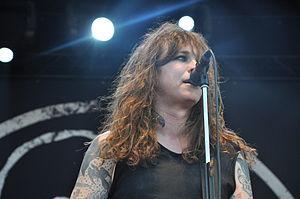
Against Me! est un groupe de punk rock américain, originaire de Naples, en Floride. Il est formé en 1997 par Laura Jane Grace à Naples en Floride. Le groupe est malgré tout considéré comme faisant partie de la scène de Gainesville, au même titre que Hot Water Music ou Less than Jake.
Laura Jane Grace née le 8 novembre 1980 est une musicienne américaine originaire de Gainesville en Floride. Elle est connue comme la compositrice, chanteuse et guitariste du groupe de punk rock Against Me!.